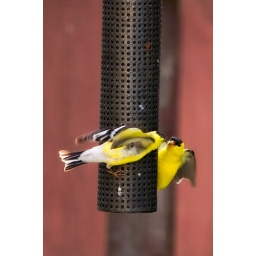
Two male American Godfinch fighting over bird feeder rights